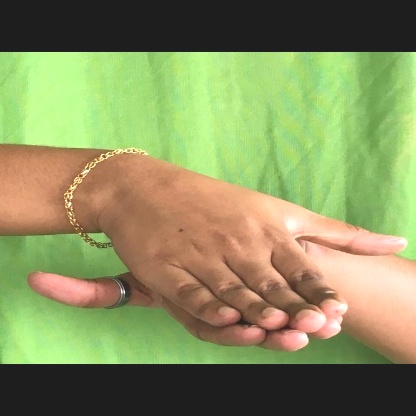
Mudra: Matsya